I Do (1921 film)

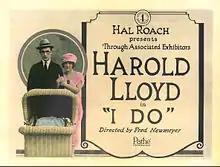
Lobby card

I Do is a 1921 American short comedy film featuring Harold Lloyd. This short is notable for having a cartoon wedding in the first scene.